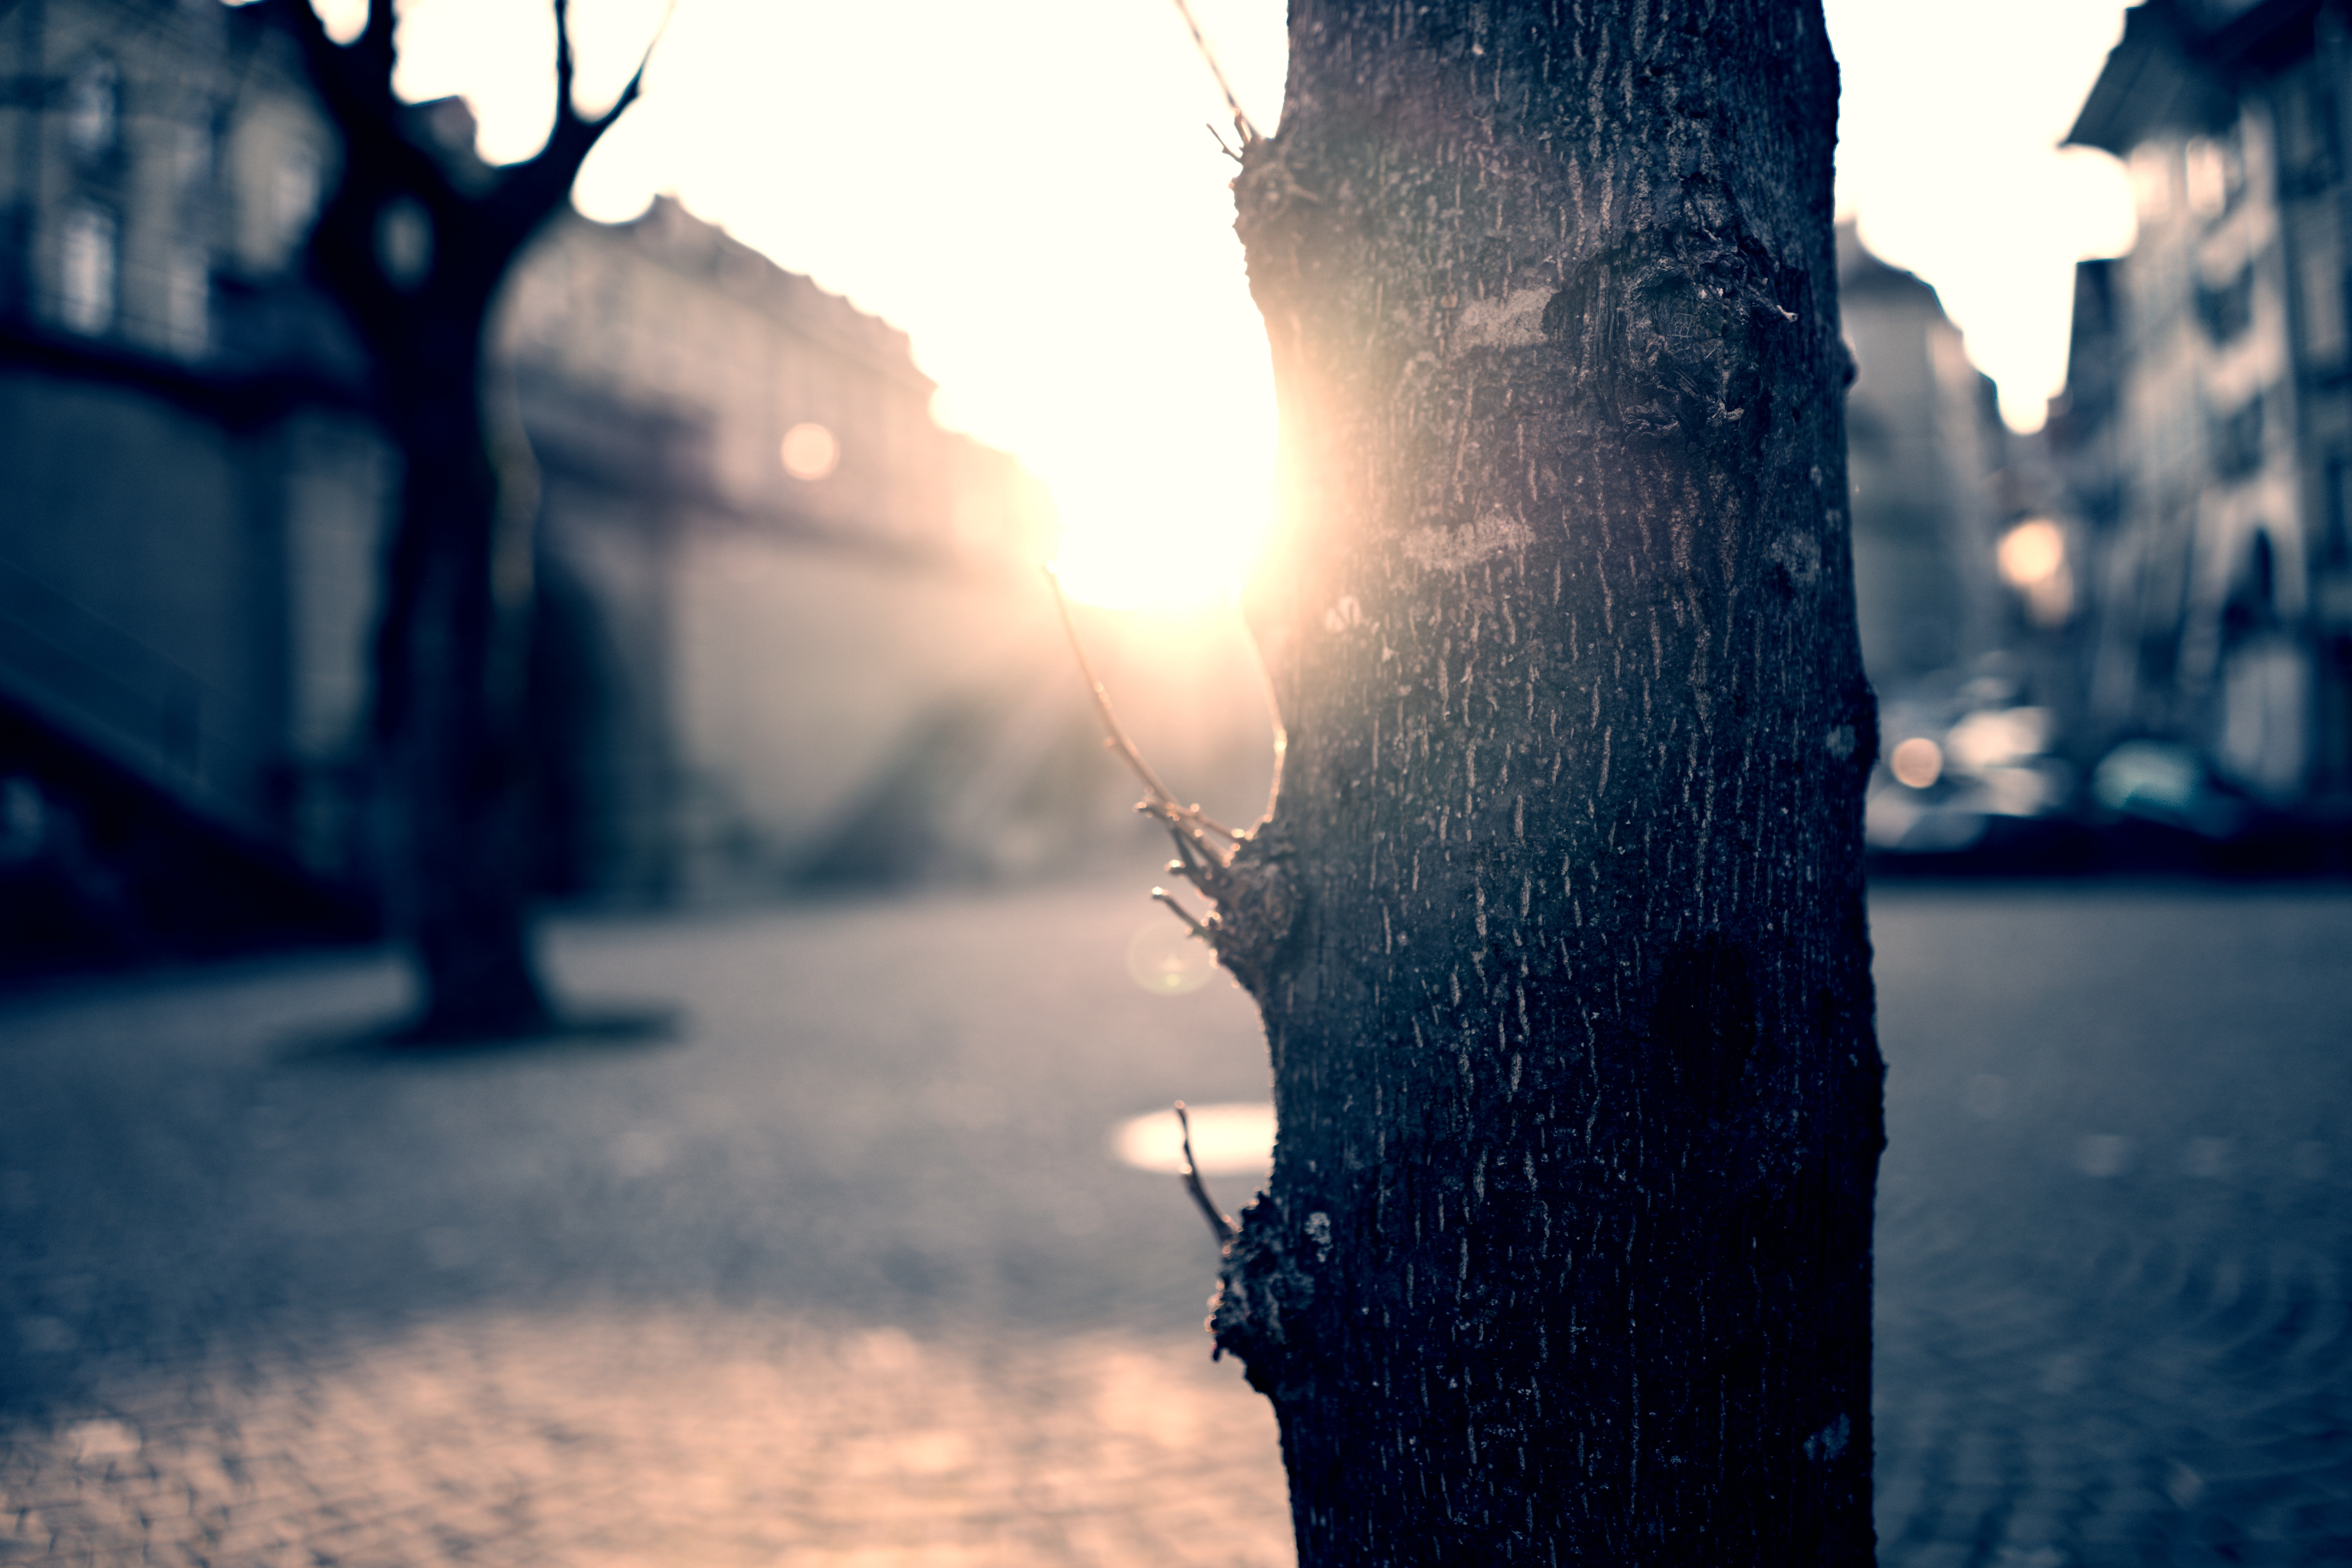
winter, light, sun, night, photography, sunlight, morning, evening, reflection, color, macro, shadow, darkness, blue, season, tree trunk, trees, sunny, photograph